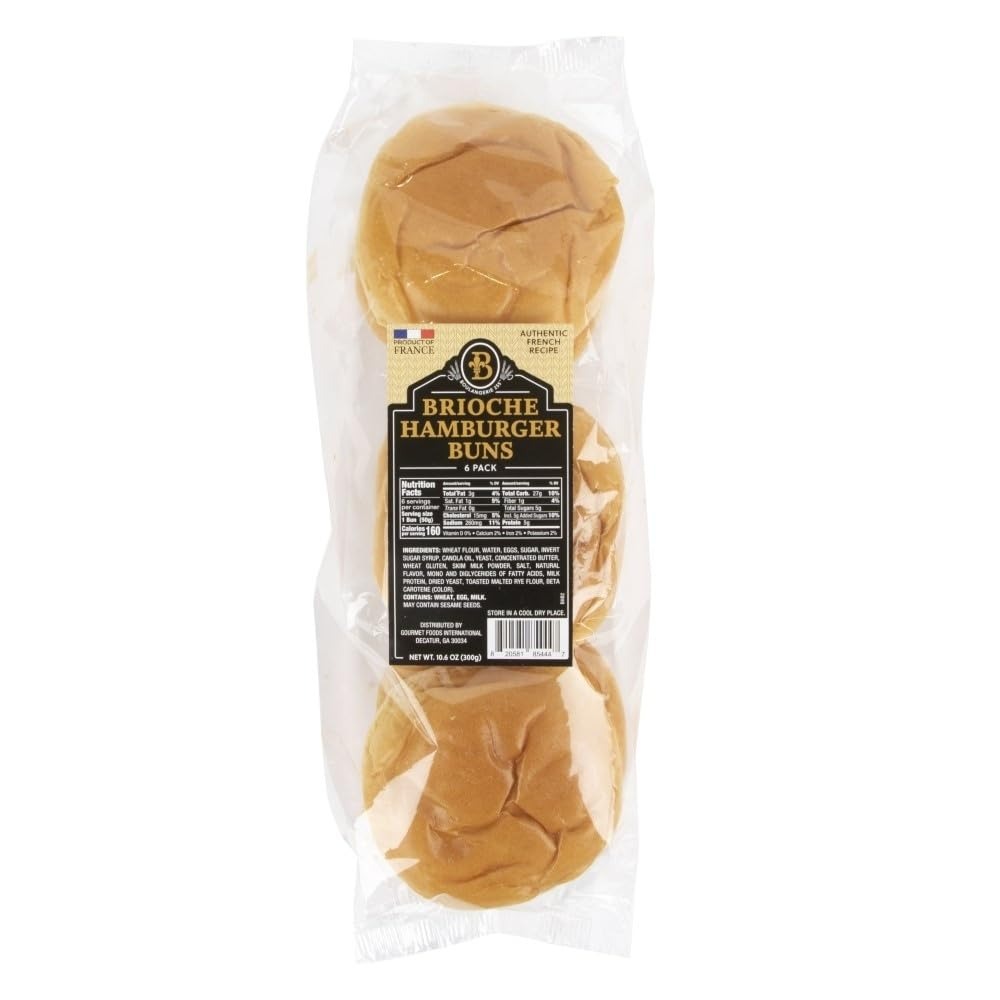
Item Name: Generic Boulangerie 255 Brioche Hamburger Buns, 10.6 oz, 14 Pack
Bullet Point: GMO Free
Product Description: Brioche is a bread of French origin. Similar to a highly enriched pastry, whose high egg and butter content gives it a rich and tender crumb. The light & fluffy texture of the brioche hamburger buns is the result of the French recipe used to make them.
Value: 148.16
Unit: Ounce

Price: 109.98